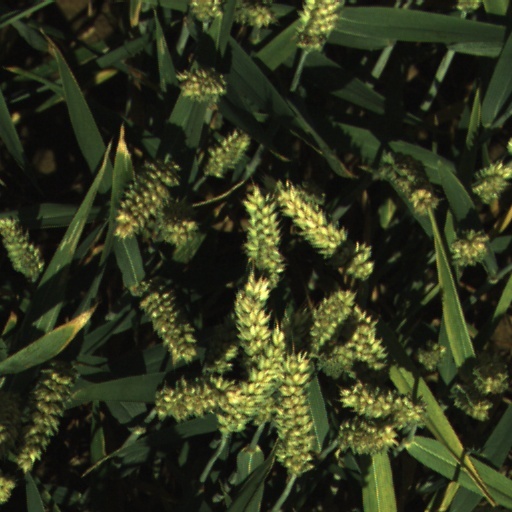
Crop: wheat